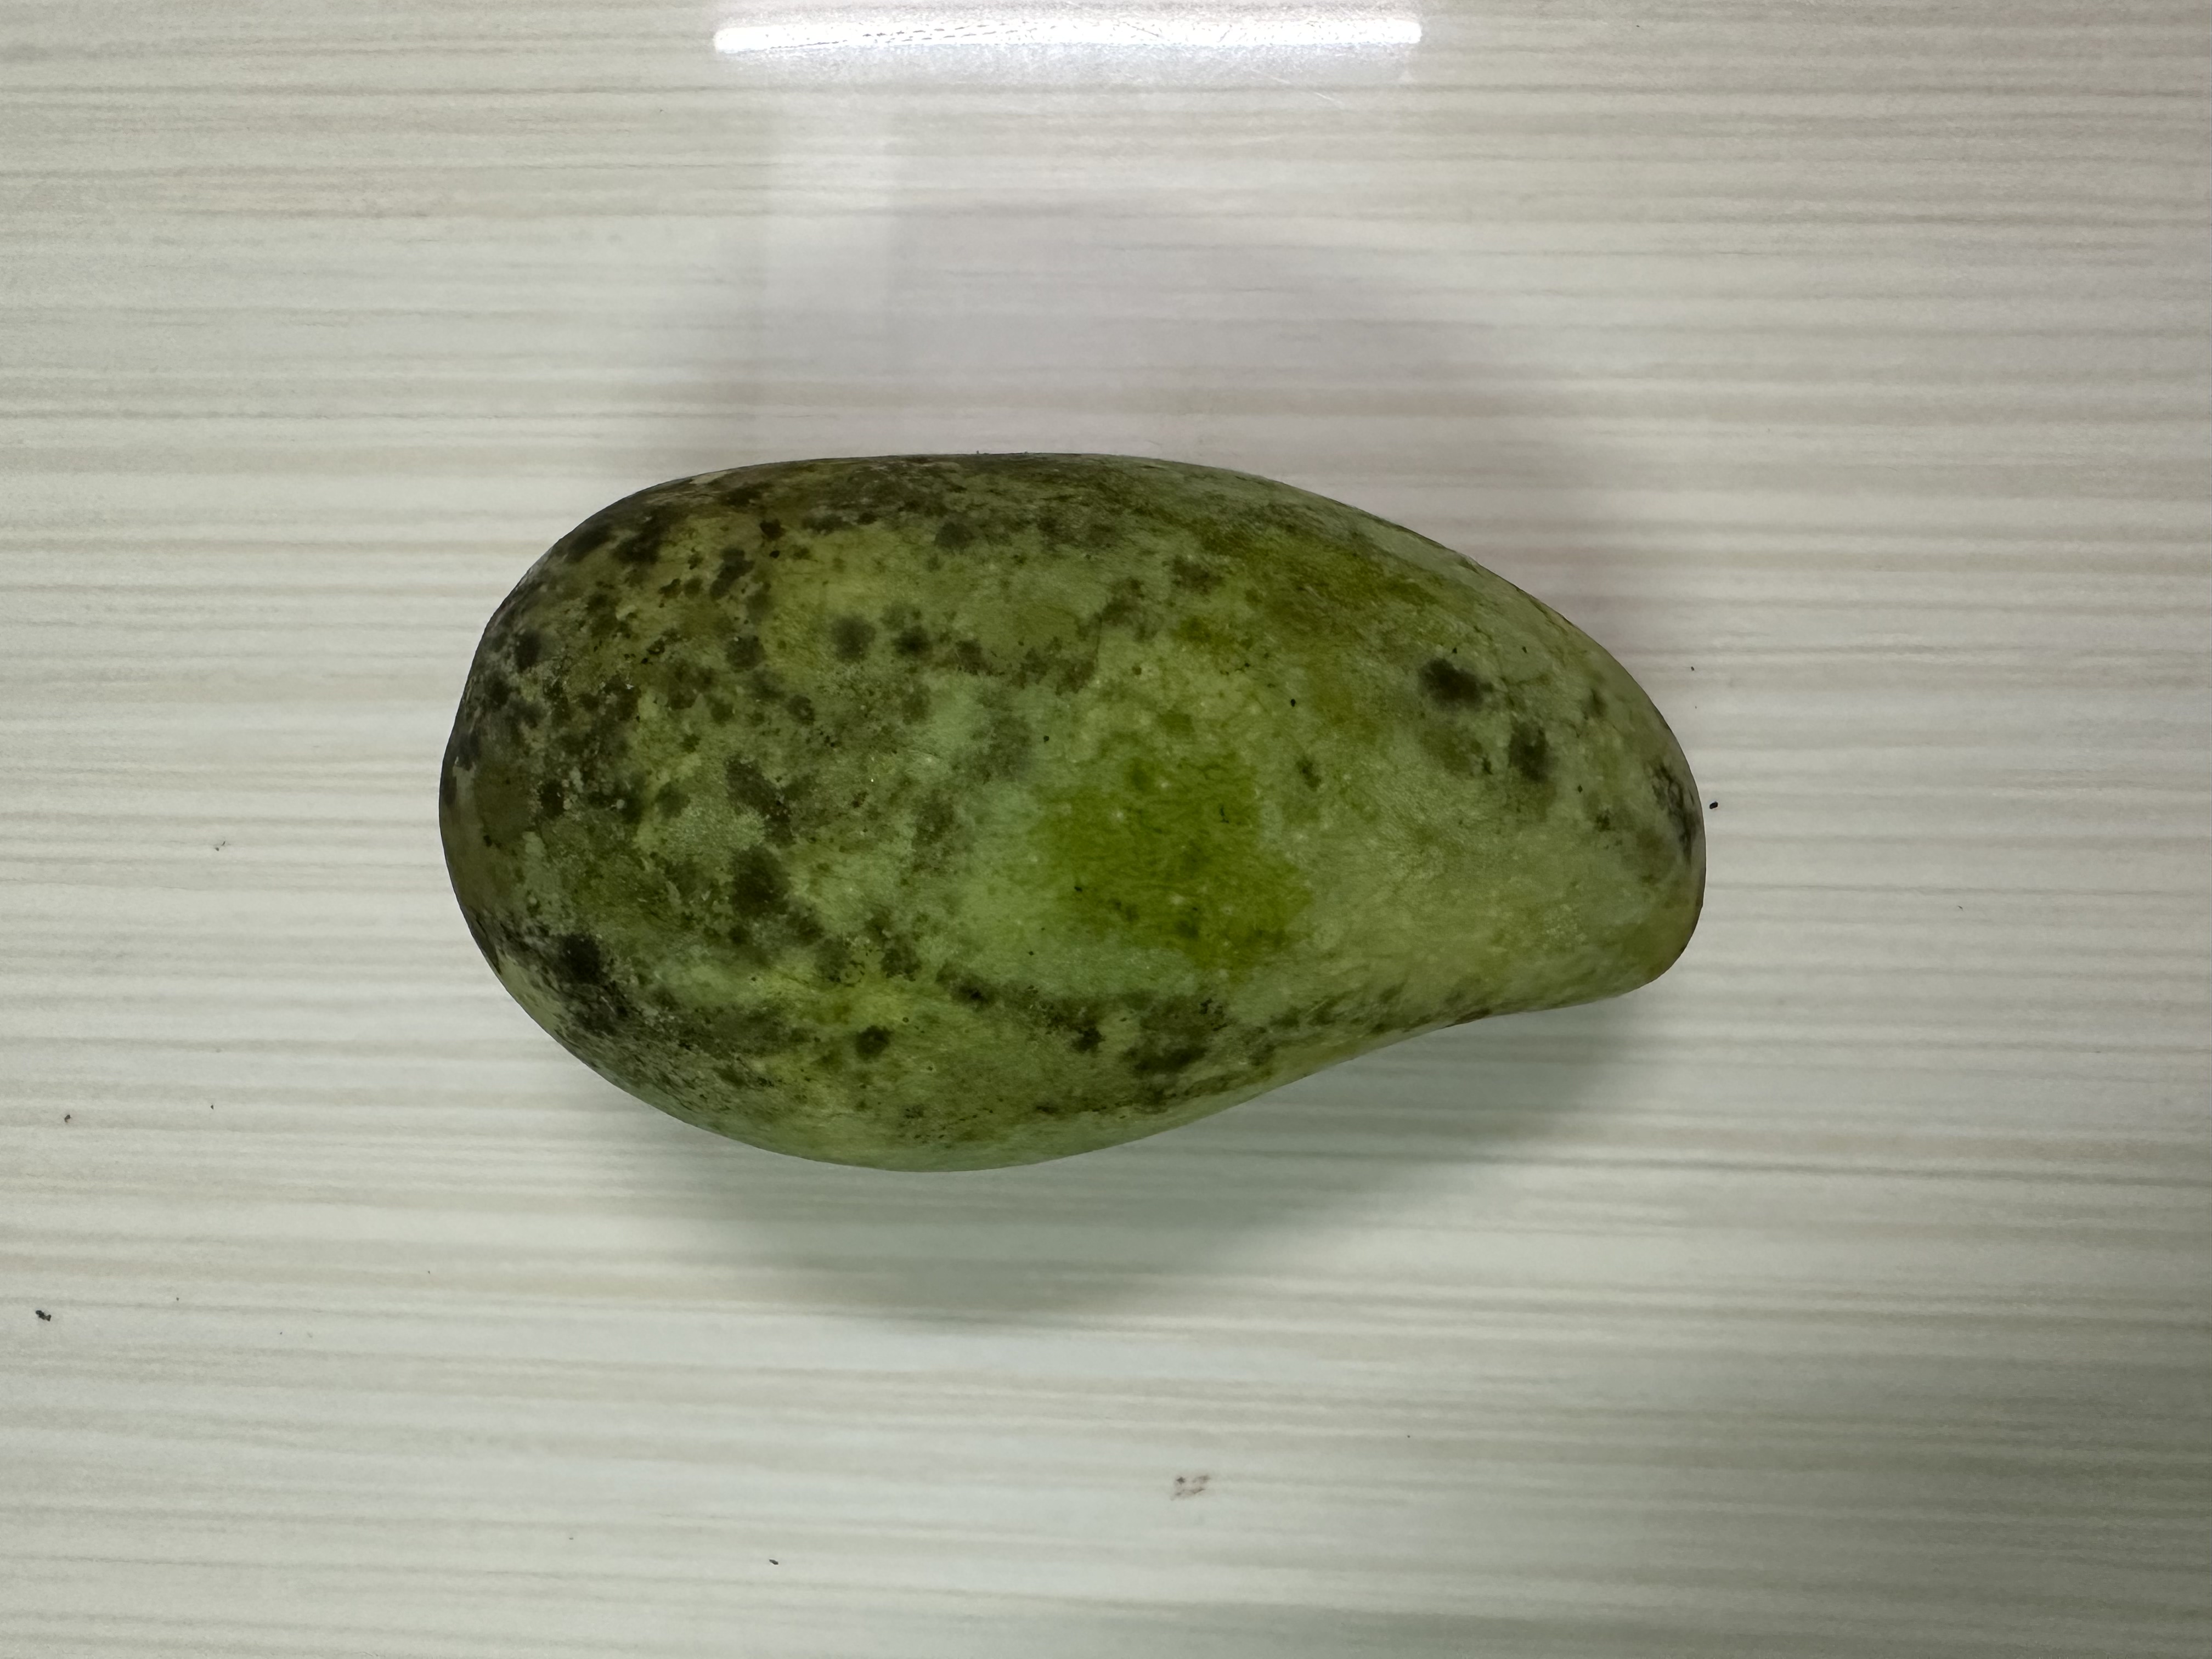
Mango variety: Katimon